Henry Cotton (civil servant)

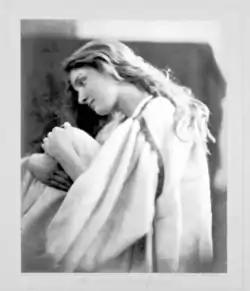
Mary, Lady Cotton (née Ryan), photographed by Julia Margaret Cameron.

In 1867 in Freshwater, Isle of Wight, Cotton married Mary Ryan (1848-1914). They had four children: Evan (1868-1939), Julian James Cotton (1869-1927), Mary Cotton (b. 1873), and Albert Louis Cotton (1874-1936).